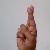
The image shows a hand gesture representing the letter 'R' in Indian Sign Language.